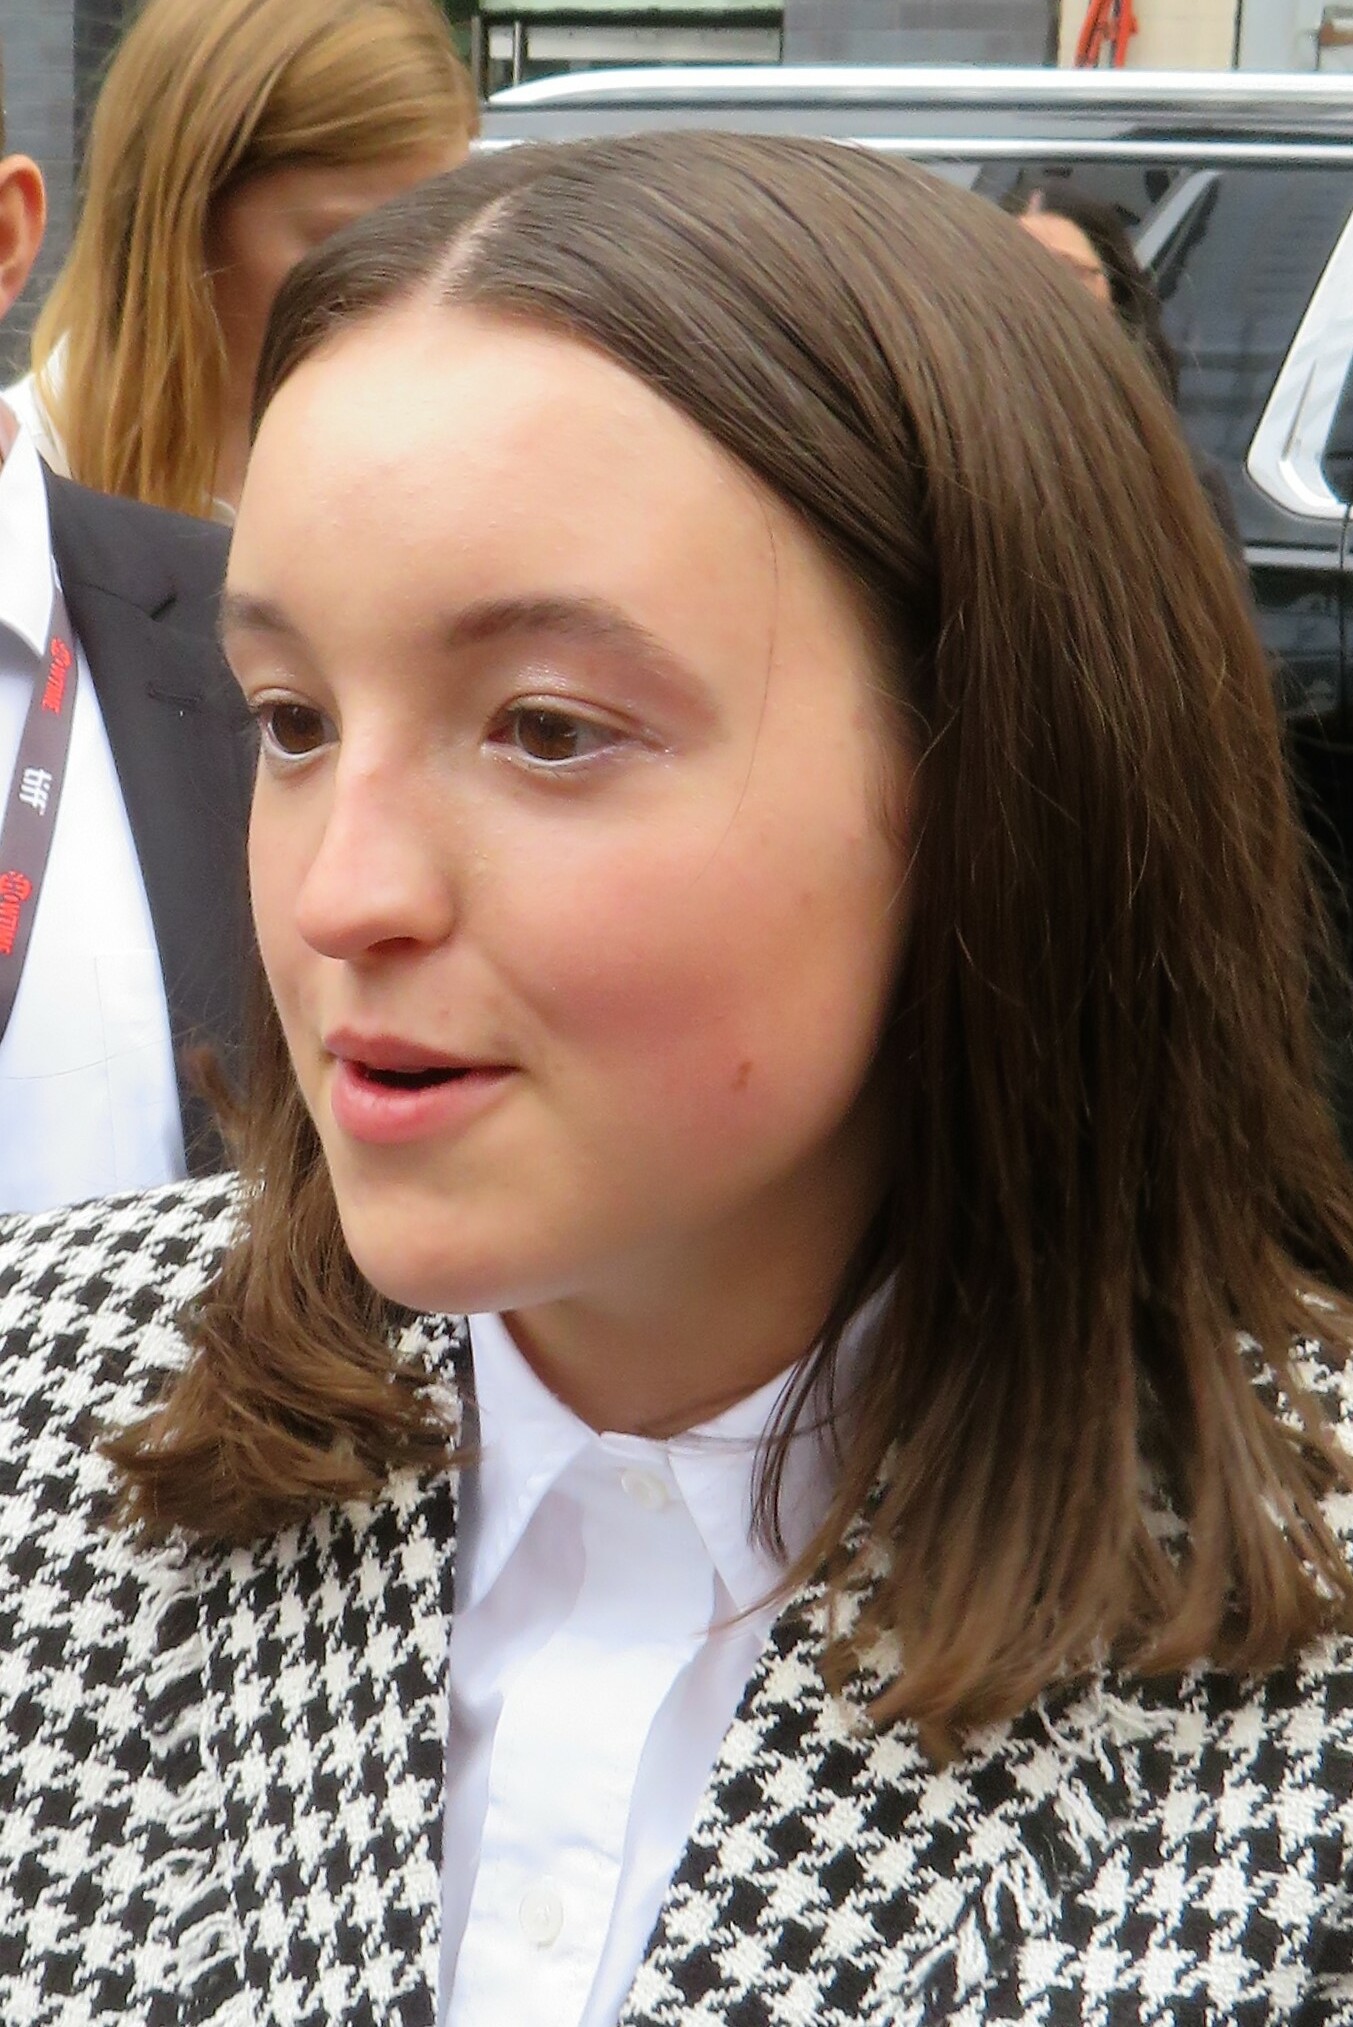
เบลลา แรมซีย์

| name = เบลลา แรมซีย์
| image = Bella Ramsey at the 2022 TIFF Premiere of Catherine Called Birdy (52358884151) (cropped).jpg
| caption = แรมซีย์ในปี ค.ศ. 2017
| birth_name = อิซาเบลลา เมย์ แรมซีย์
| birth_place = นอตทิงแฮม อังกฤษ
| occupation = นักแสดง
| website = www.bellaramsey.com
อิซาเบลลา เมย์ แรมซีย์ ( เกิดในเดือนกันยายน พ.ศ. 2546) เป็นนักแสดงชาวอังกฤษ Efn|Ramsey uses any pronouns interchangeably; this article uses she/her pronouns for consistency and clarity. เธอเป็นที่รู้จักจากบทบาทที่โดดเด่นของเธอ ในฐานะหญิงสาวผู้สูงศักดิ์ชื่อ Lyanna Mormont|ลีอานนา มอร์มอนต์ ในซีรีส์โทรทัศน์แนวแฟนตาซีเรื่อง "มหาศึกชิงบัลลังก์ (ภาพยนตร์ชุดทางโทรทัศน์)|มหาศึกชิงบัลลังก์" (2016–2019) ของเอชบีโอ และบทบาททางโทรทัศน์ที่ตามมาในฐานะ มิลเดรด ฮับเบิล ในซีรีส์ทางโทรทัศน์ของ ซีบีบีซี (ช่องโทรทัศน์)|ซีบีบีซี ปี 2017 เรื่อง "The Worst Witch (ละครโทรทัศน์ปี 2560)|โอมเพี้ยง! แม่มดน้อยสู้ตาย" , ให้เสียงของตัวละครหลักในซีรีส์แอนิเมชันของเน็ตฟลิกซ์ เรื่อง "ฮิลดา (ละครโทรทัศน์)|ฮิลดา" (2018–ปัจจุบัน) และ เจน เกรย์ ในซีรีส์แนวชีวิตทางโทรทัศน์ของ สตาร์ซ ในปี 2022 เรื่อง "บีคัมมิ่งเอลิซาเบธ"
เธอยังแสดงในภาพยนตร์ตลกอิงประวัติศาสตร์ปี 2022 "แคทเธอรีนคอลเบอร์ดี้" และรับบทเป็น เอลลี่ ในซีรีส์แนวชีวิตทาง เอชบีโอ ในปี 2023 เรื่อง "เดอะลาสต์ออฟอัส (ละครโทรทัศน์)|เดอะลาสต์ออฟอัส"
== ชีวิตในวัยเด็ก ==
อิซาเบลลา เมย์ แรมซีย์ เกิดที่ นอตทิงแฮม ในเดือนกันยายน พ.ศ. 2546 เธอเรียนออนไลน์ ผ่านโรงเรียน คิงส์ อินเตอร์ไฮส์ เธอเริ่มการแสดงเป็นงานอดิเรกตั้งแต่อายุสี่ขวบในโรงเรียน ศิลปะการละคร Stagecoach|Stagecoach Theatre Arts สาขา ลัฟบะระ ซึ่งเธอเข้าเรียนเป็นเวลาเจ็ดปี จากนั้นแรมซีย์ไปที่ การประชุมเชิงปฏิบัติการโทรทัศน์ และเริ่มทดสอบความสามารถสำหรับบทบาทนักแสดงมืออาชีพ
== อาชีพ ==
ตั้งแต่ปี 2016 ถึงปี 2019 แรมซีย์แสดงเป็น Lyanna Mormont|ลีอานนา มอร์มอนต์ ในซีรีส์ทางโทรทัศน์แฟนตาซีแนวชีวิตเรื่อง มหาศึกชิงบัลลังก์ (ภาพยนตร์ชุดทางโทรทัศน์)|"มหาศึกชิงบัลลังก์" "ของ" เอชบีโอ ส่วนนี้เป็นบทบาทแรกที่ได้รับของแรมซีย์ หลังจากการปรากฏตัวครั้งแรกของเธอใน " The Broken Man " ( ฤดูกาล 6 ตอนที่ 7) แฟนๆ และนักวิจารณ์ต่างตั้งข้อสังเกตว่าแรมซีย์เป็นนักแสดงที่โดดเด่นในการแสดงสไตล์ความเป็นผู้นำที่ไร้สาระของตัวละครของเธอ ปฏิกิริยานี้เกิดขึ้นซ้ำแล้วซ้ำอีกหลังจากที่เธอปรากฏตัวใน ตอนจบฤดูกาล โดย "The Hollywood Reporter" เรียกเธอว่า "ดาราแหกคุกของซีซั่น 6" แรมซีย์ยังคงมีบทบาทสำหรับฤดูกาลที่เจ็ดและแปดของซีรีส์นี้
แรมซีย์แสดงในภาพยนตร์ดัดแปลงจากหนังสือ "แม่มดที่เลวร้ายที่สุด|โอมเพี้ยง! แม่มดน้อยสู้ตาย" ใน ปี 2017 โดยรับบทเป็นตัวละครชื่อ มิลเดรด ฮับเบิล เธอได้รับรางวัลนักแสดงรุ่นเยาว์จาก British Academy Children's Awards ประจำปี 2019 แรมซีย์ประกาศบน อินสตาแกรม ว่าเธอออกจากซีรีส์นี้ในปี 2020 เนื่องจากปัญหาสุขภาพจิต โดยบทบาทของเธอจะถูกแต่งใหม่ร่วมกับลิเดีย เพจสำหรับฤดูกาลที่สี่และเป็นฤดูกาลสุดท้าย
ตั้งแต่ปี 2018 แรมซีย์ได้ให้เสียงตัวละครบทนำในซีรีส์ต้นฉบับของเน็ตฟลิกซ์ ในปี 2018 เรื่อง "ฮิลดา (ละครโทรทัศน์)|ฮิลดา" ซึ่งทำให้เธอได้รับรางวัล BAFTA ประจำปี 2019 สาขา "แอนิเมชันสำหรับเด็กยอดเยี่ยม" ร่วมกับ ลุค เพียร์สัน, เคิร์ต มูลเลอร์ และสเตฟานี ซิมป์สัน ซีรีส์นี้เป็นการเปิดตัวความสามารถในการร้องเพลงของแรมซีย์ด้วยเพลงเปิดตัวของเธอ ชื่อว่า "The Life of Hilda" ที่เปิดตัวเมื่อวันที่ 25 พฤศจิกายน ค.ศ. 2020 และต่อมาในวันที่ 14 ธันวาคม ค.ศ. 2020 พร้อมกับการเปิดตัวฤดูกาลที่สองของรายการ เธอกลับมารับบทเป็นฮิลดาในภาพยนตร์พิเศษความยาว 80 นาที เรื่อง "ฮิลดาแอนด์เดอะเมาท์เทนคิง" ซึ่งฉายรอบปฐมทัศน์ในวันที่ 30 ธันวาคม ค.ศ. 2021
ในเดือนกุมภาพันธ์ ค.ศ. 2021 แรมซีย์ได้รับเลือกให้เล่นบทนำของ Ellie (คนสุดท้ายของเรา)|เอลลี ในเรื่อง เดอะลาสต์ออฟอัส (ละครโทรทัศน์)|เดอะลาสต์ออฟอัส ที่ดัดแปลงจากวิดีโอเกมส์ในปี 2013 ของ เอชบีโอ ร่วมกับ เปโดร ปัสกัล ที่เป็นนักแสดงใน "มหาศึกชิงบัลลังก์" ร่วมกัน
== ชีวิตส่วนตัว ==
แม้แรมซีย์จะระบุตัวเองว่าเป็นคน ไม่ระบุเพศ เธอไม่สนใจว่าจะใช้คำสรรพนามใดเรียกเธอ จากการให้สัมภาษณ์ของเธอกับ เดอะนิวยอร์กไทมส์ โดยเธอกล่าวว่า "ฉันก็เป็นแค่คนๆหนึ่ง การถูกระบุเพศไม่ใช่สิ่งที่ฉันชอบซักเท่าไหร่ แต่ในแง่ของคำสรรพนามแล้วนั้น ฉันไม่แคร์เลยจริงๆ"
== ผลงาน ==
=== ภาพยนตร์ ===
| class="wikitable sortable"
!ปี
!เรื่อง
!บทบาท
! class="unsortable" |หมายเหตุ
|-
|2017
|"Elefthería"
|เอลลี
|ภาพยนตร์สั้น
|-
| rowspan="2" |2018
|"Two for Joy"
|มิแรนดา
|
|-
|"Holmes & Watson"
|ฟลอทซัม
|
|-
| rowspan="5" |2019
|"Princess Emmy"
|เจ้าหญิงกิซานา (เสียง)
|
|-
|"Judy"
|ลอร์น่า ลัฟ
|
|-
|"Nancy"
|แนนซี
|ภาพยนตร์สั้น
|-
|"Zero"
|อลิซ
|ภาพยนตร์สั้นcite AV media|date=11 July 2019|title=Sci-Fi Short Film "ZERO" starring Bella Ramsey of Game Of Thrones DUST Original|publisher=DUST|via=YouTube
|-
|"On the Beaches"
|คิตตี้
|ภาพยนตร์สั้น
|-
| rowspan="3" |2020
|"Turtle Journey"
|ลูกสาวเต่า (เสียง)
|ภาพยนตร์สั้น
|-
|"3 Minutes of Silence"
|เจน
|ภาพยนตร์สั้นcite AV media|date=14 July 2021|title=Bella Ramsey: A troubled girl discovers an unlikely haven in a boxing gym. 3 Minutes of Silence|publisher=Omeleto|via=YouTube
|-
|Resistance
|เอลส์เบธ
|
|-
| rowspan="3" |2021
|"Requiem"
|เอเวลิน
|ภาพยนตร์สั้น
|-
|"Villain"
|จอร์เจีย
|ภาพยนตร์สั้น
|-
|"Hilda and the Mountain King"
|ฮิลดา (เสียง)
|
|-
|2022
|"แคทเธอรีนคอลเบอร์ดี"
|เบอร์ดี
|
|-
|2023
|"ชิกเก้น รัน: ดอลออฟเดอะนักเก็ต"
|มอลลี (เสียง)
|ระหว่างการถ่ายทำ
|
=== โทรทัศน์ ===
| class="wikitable sortable"
!ปี
!เรื่อง
!บทบาท
! class="unsortable" |หมายเหตุ
|-
|2016–2019
|"มหาศึกชิงบัลลังก์"
|Lyanna Mormont|ลีอานนา มอร์มอนต์
|นักแสดงต่อเนื่อง (ฤดูกาล 6–8)
|-
|2016–2017
|"Future-Worm!"
|ให้เสียงเพิ่มเติม
|1 ตอน
|-
|2017–2020
|"โอมเพี้ยง! แม่มดน้อยสู้ตาย"
|มิลเดรด ฮับเบิล
|นักแสดงหลัก (ซีรีส์ 1–3)
|-
|2018
|"Requiem (TV series)|Requiem"
|มาทิลดาตอนเด็ก
|ตอน: "The Blue Room"
|-
|2018–present
|"ฮิลดา"
|ฮิลดา (เสียง)
|นักแสดงนำ; 26 episodes
|-
| rowspan="3" |2020
|"Shepherd's Delight"
|เด็กผู้หญิงในสวน
|ตอน: "Self-Tape 48"
|-
|"His Dark Materials (TV series)|His Dark Materials"
|แองเจลิกา
|6 ตอน
|-
|"Summer Camp Island"
|รามอนา (อายุ 15) (เสียง)
|ตอน: "Ghost Baby Jabberwock"
|-
|2022
|"Becoming Elizabeth"
|Lady Jane Grey|เจน เกรย์
|นักแสดงหลัก
|-
|2023–present
|"เดอะลาสต์ออฟอัส"
|เอลลี่
|นักแสดงหลัก, 2 ตอน
|
=== วิดีโอเกม ===
| class="wikitable sortable"
!ปี
!เรื่อง
!บทบาท
|-
|2018
|"Doctor Who Infinity"
|Freya (เสียง)
|
=== วิทยุและพอดคาสต์ ===
| class="wikitable sortable"
!ปี
!เรื่อง
!บทบาท
! class="unsortable" |หมายเหตุ
|-
|2020
|"Edith Sitwell in Scarborough"
|Edith Sitwell|Miss Edith
|
|-
|2022
|"Impact Winter"
|Whisper
|6 ตอน
|
== ผลงานเพลง ==
| class="wikitable sortable"
!ปี
!ชื่อเพลง
!อัลบั้ม
! class="unsortable" |หมายเหตุ
|-
|2020
|"The Life of Hilda"
|"ฮิดลา"
|"บทที่ 7: The Beast of Cauldron Island"
|-
|2022
|"Birdy Song"
|"แคทเธอรีนคอลเบอร์ดี"
|
|
== รางวัลและการเสนอชื่อ ==
| class="wikitable sortable"
!ปี
!รางวัล
!สาขา
!เรื่อง
!ผลลัพธ์
|-
| rowspan="2" |2018
|รอยัลเทเลวิชั่นโซไซตีนอร์ทเวสต์อวอร์ด
|Best Breakthrough Talent
|"โอมเพี้ยง! แม่มดน้อยสู้ตาย"
|
|-
|บริติช อะคาเดมี่ ฟิล์ม อวอร์ด
|นักแสดงรุ่นเยาว์ยอดเยี่ยม
|"โอมเพี้ยง! แม่มดน้อยสู้ตาย"
|
|-
| rowspan="2" |2019
|บริติช อะคาเดมี่ ฟิล์ม อวอร์ด
|นักแสดงรุ่นเยาว์ยอดเยี่ยม
|"โอมเพี้ยง! แม่มดน้อยสู้ตาย"
|
|-
|บริติช อะคาเดมี่ ฟิล์ม อวอร์ด
|แอนิเมชันสำหรับเด็ก (ร่วมกับลุค เพียร์สัน, สเตฟานี ซิมป์สัน และเคิร์ต มูลเลอร์)
|"ฮิลดา"
|
|-
| rowspan="3" |2020
|บริติชแอนิเมชั่นอวอร์ด
|นักร้องนำยอดเยี่ยม
|"ฮิลดา"
|
|-
|ซินยูโฟเรียอวอร์ด
|ความดี – รางวัลกิตติมศักดิ์
|"มหาศึกชิงบัลลังก์"
|
|-
|สมาคมนักแสดงภาพยนตร์และโทรทัศน์
|สมาคมนักแสดงภาพยนตร์และโทรทัศน์ สำหรับการแสดงอันโดดเด่นในซีรีส์ดราม่า (ร่วมกับนักแสดง)
|"มหาศึกชิงบัลลังก์"
|
|-
| rowspan="2" |2022
|บริติชแอนิเมชั่นอวอร์ด
|นักร้องนำยอดเยี่ยม
|"ฮิลดา"
|
|-
|คริติกส์ชอยส์มูฟวี่อวอร์ด
|คริติกส์ชอยส์มูฟวี่อวอร์ด สำหรับนักแสดงรุ่นเยาว์ยอดเยี่ยม
|"แคทเธอรีนคอลเบอร์ดี"
|
|
== อ้างอิง ==
== แหล่งข้อมูลอื่น ==
* www.bellaramsey.com
*
หมวดหมู่:นักแสดงภาพยนตร์ชาวสหราชอาณาจักร
หมวดหมู่:นักแสดงเด็กชาวสหราชอาณาจักร
หมวดหมู่:บุคคลที่มีความหลากหลายทางเพศในศตวรรษที่ 21
หมวดหมู่:บุคคลที่ยังมีชีวิตอยู่
หมวดหมู่:บุคคลที่เกิดในปี พ.ศ. 2546